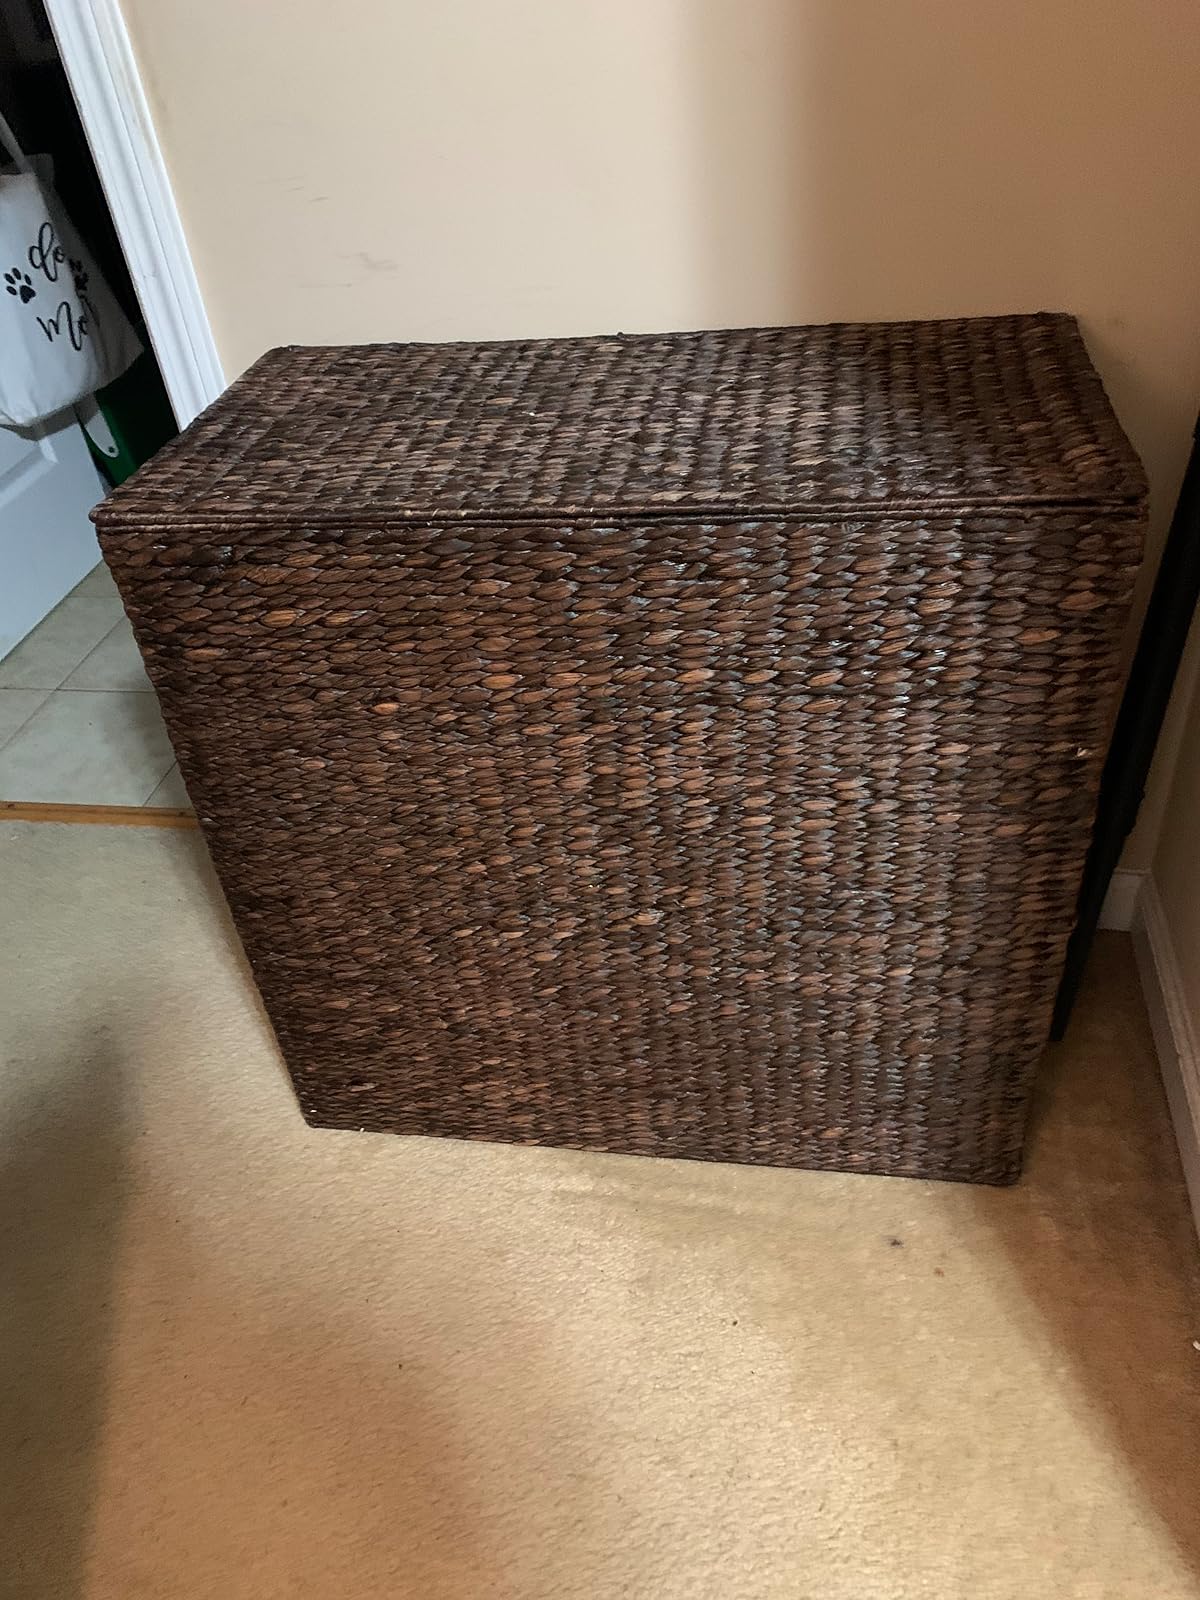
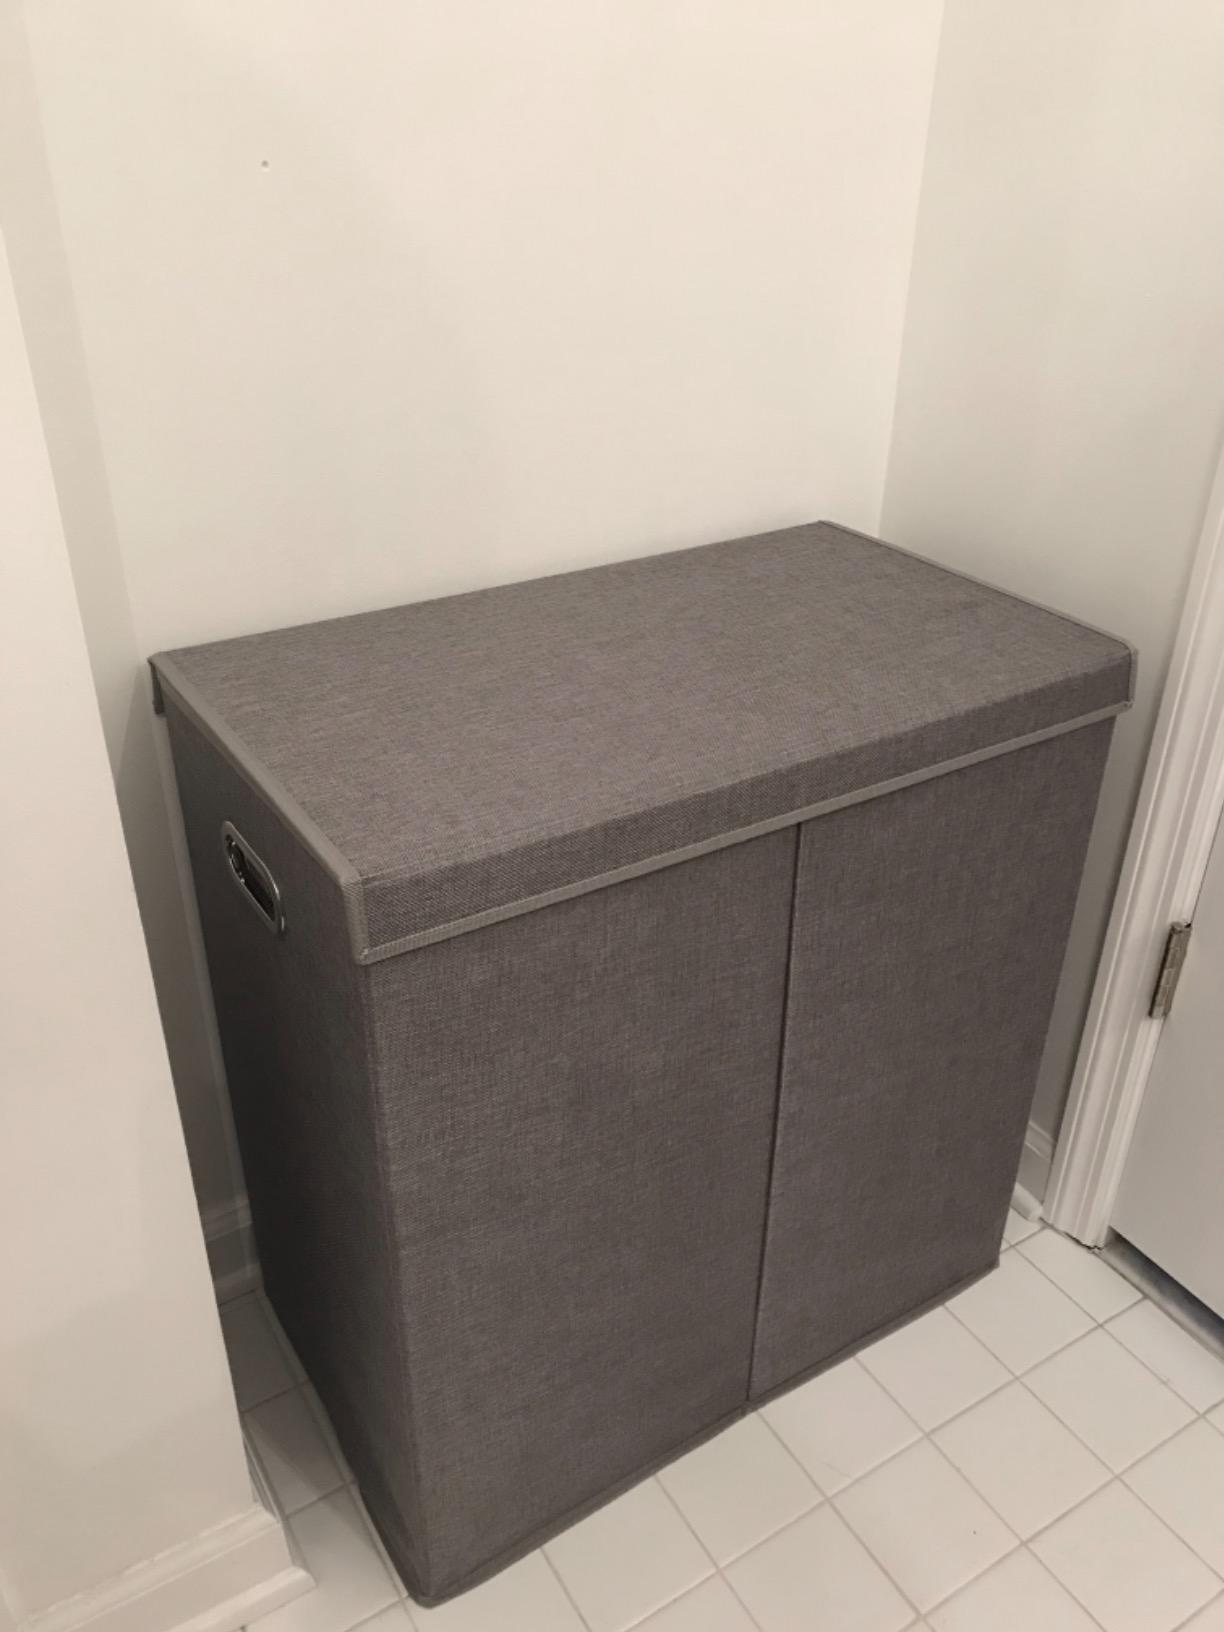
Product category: items_hamper
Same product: no